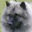
Label: dog